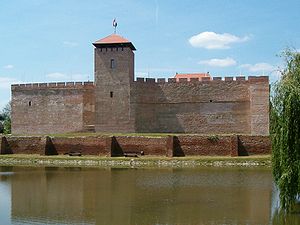
Gyula / Henvisninger
Slot i Gyula
Gyula er en by i det sydøstlige Ungarn med 30.004 indbyggere. Byen ligger i provinsen Békés, tæt ved grænsen til nabolandet Rumænien ved floden Fehér-Korös.